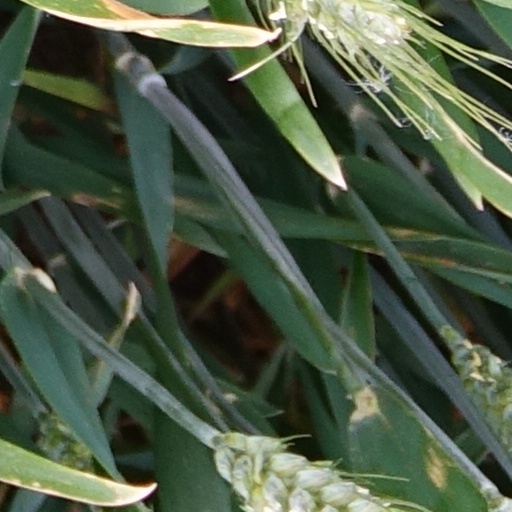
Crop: wheat